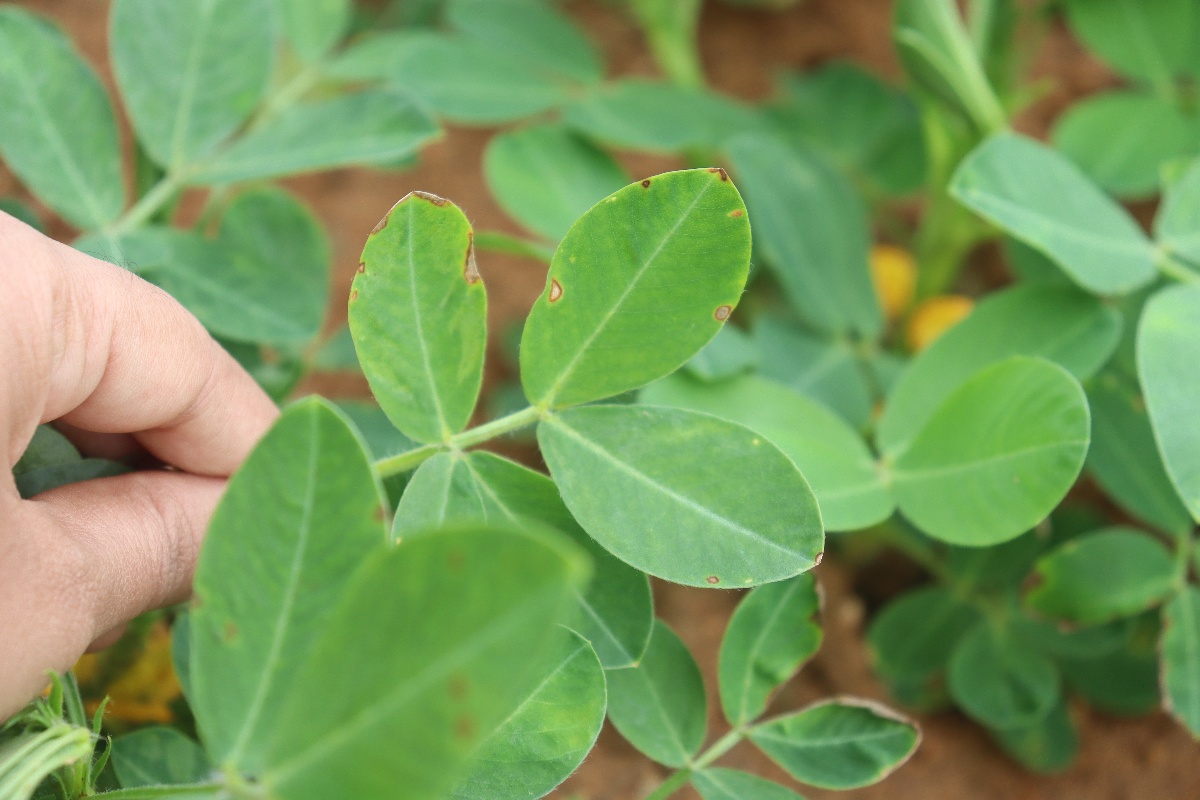
Label: healthy leaf